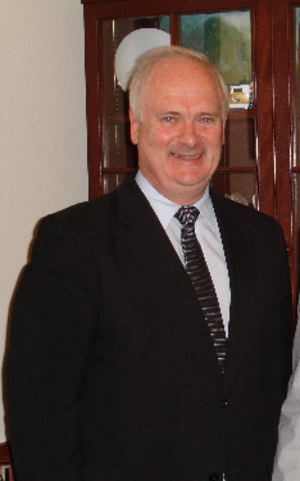
John Gerard Bruton est un homme d'État irlandais, membre du Fine Gael. Ancien ministre, il a présidé l'Union européenne pendant la présidence irlandaise. Il a été le 9ᵉ Premier ministre irlandais.
Le Fine Gael est un parti politique irlandais se définissant comme du « centre progressiste », mais généralement placé par les analystes politiques au centre droit. Il est affilié au Parti populaire européen, mais est l'allié de mouvements de centre gauche, dont avant tout depuis 1948 le Parti travailliste. D'inspiration démocrate chrétienne, il est généralement progressiste en matière sociale et sociétale, conservateur sur le plan du maintien de l'ordre et de la fiscalité et libéral concernant l'économie. Il est traditionnellement considéré comme la deuxième force électorale du pays, derrière son éternel adversaire, le Fianna Fáil. Quant au nombre de suffrages, il a devancé ce dernier pour la première fois de son histoire lors des élections locales et européennes de 2009, et lors des élections générales de 2011. Il a connu de longs passages comme principal parti d'opposition, entrecoupés de périodes d'alternances où il a pu dominer certaines coalitions.
Le Fine Gael est un parti politique irlandais se définissant comme du « centre progressiste », mais généralement placé par les analystes politiques au centre droit. Il est affilié au Parti populaire européen, mais est l'allié de mouvements de centre gauche, dont avant tout depuis 1948 le Parti travailliste. D'inspiration démocrate chrétienne, il est généralement progressiste en matière sociale et sociétale, conservateur sur le plan du maintien de l'ordre et de la fiscalité et libéral concernant l'économie. Il est traditionnellement considéré comme la deuxième force électorale du pays, derrière son éternel adversaire, le Fianna Fáil. Quant au nombre de suffrages, il a devancé ce dernier pour la première fois de son histoire lors des élections locales et européennes de 2009, et lors des élections générales de 2011. Il a connu de longs passages comme principal parti d'opposition, entrecoupés de périodes d'alternances où il a pu dominer certaines coalitions.